San Diego FC

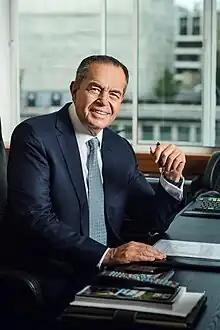
Mohamed Mansour joined the Sycuan Band of the Kumeyaay Nation to bid for an MLS expansion team in 2022

The Sycuan Band of the Kumeyaay Nation, a federally recognized Native American tribe and operators of local entertainment venues, began looking for opportunities to invest in sports ownership in December 2020. The tribe partnered with developer Brad Termini to bid for an MLS expansion team the following year and searched for a major financial partner with help from the league. The Sycuan Tribe contacted the Mansour Group, led by businessman Mohamed Mansour, who joined the bid in late 2022. In October 2022, "The San Diego Union-Tribune" reported that the proposed team would require an agreement with SDSU to use Snapdragon Stadium. San Diego competed with proposals from Las Vegas, who had previously been described as the "favorite" to become the 30th MLS team; the primary Las Vegas bid, led by Wes Edens and Nassef Sawiris, who co-owned Aston Villa F.C. in the Premier League, included a conceptual indoor stadium.